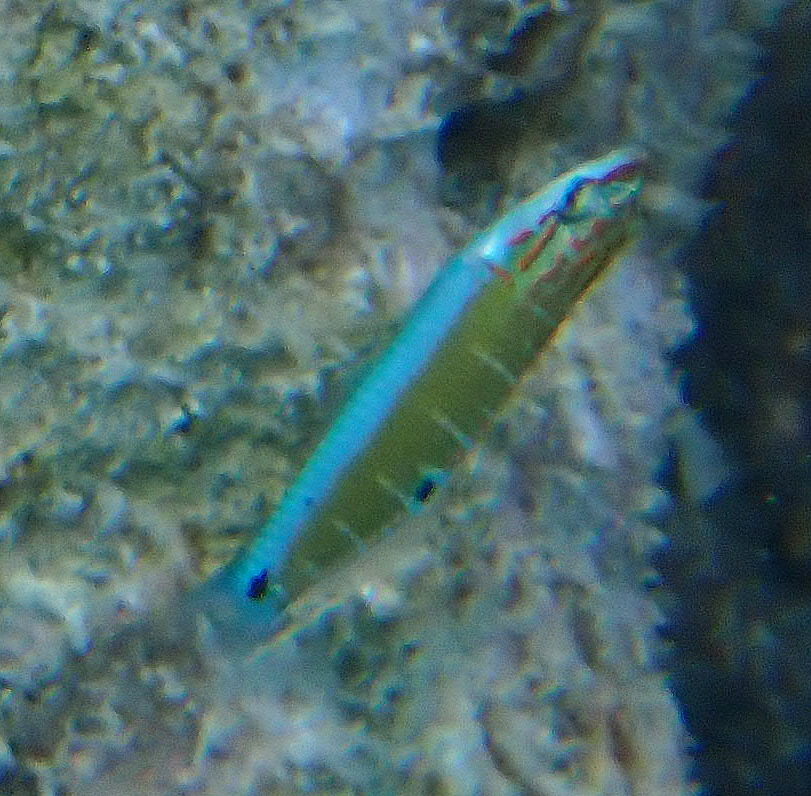
Thalassoma lunare (Moon Wrasse)